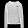
Label: Pullover